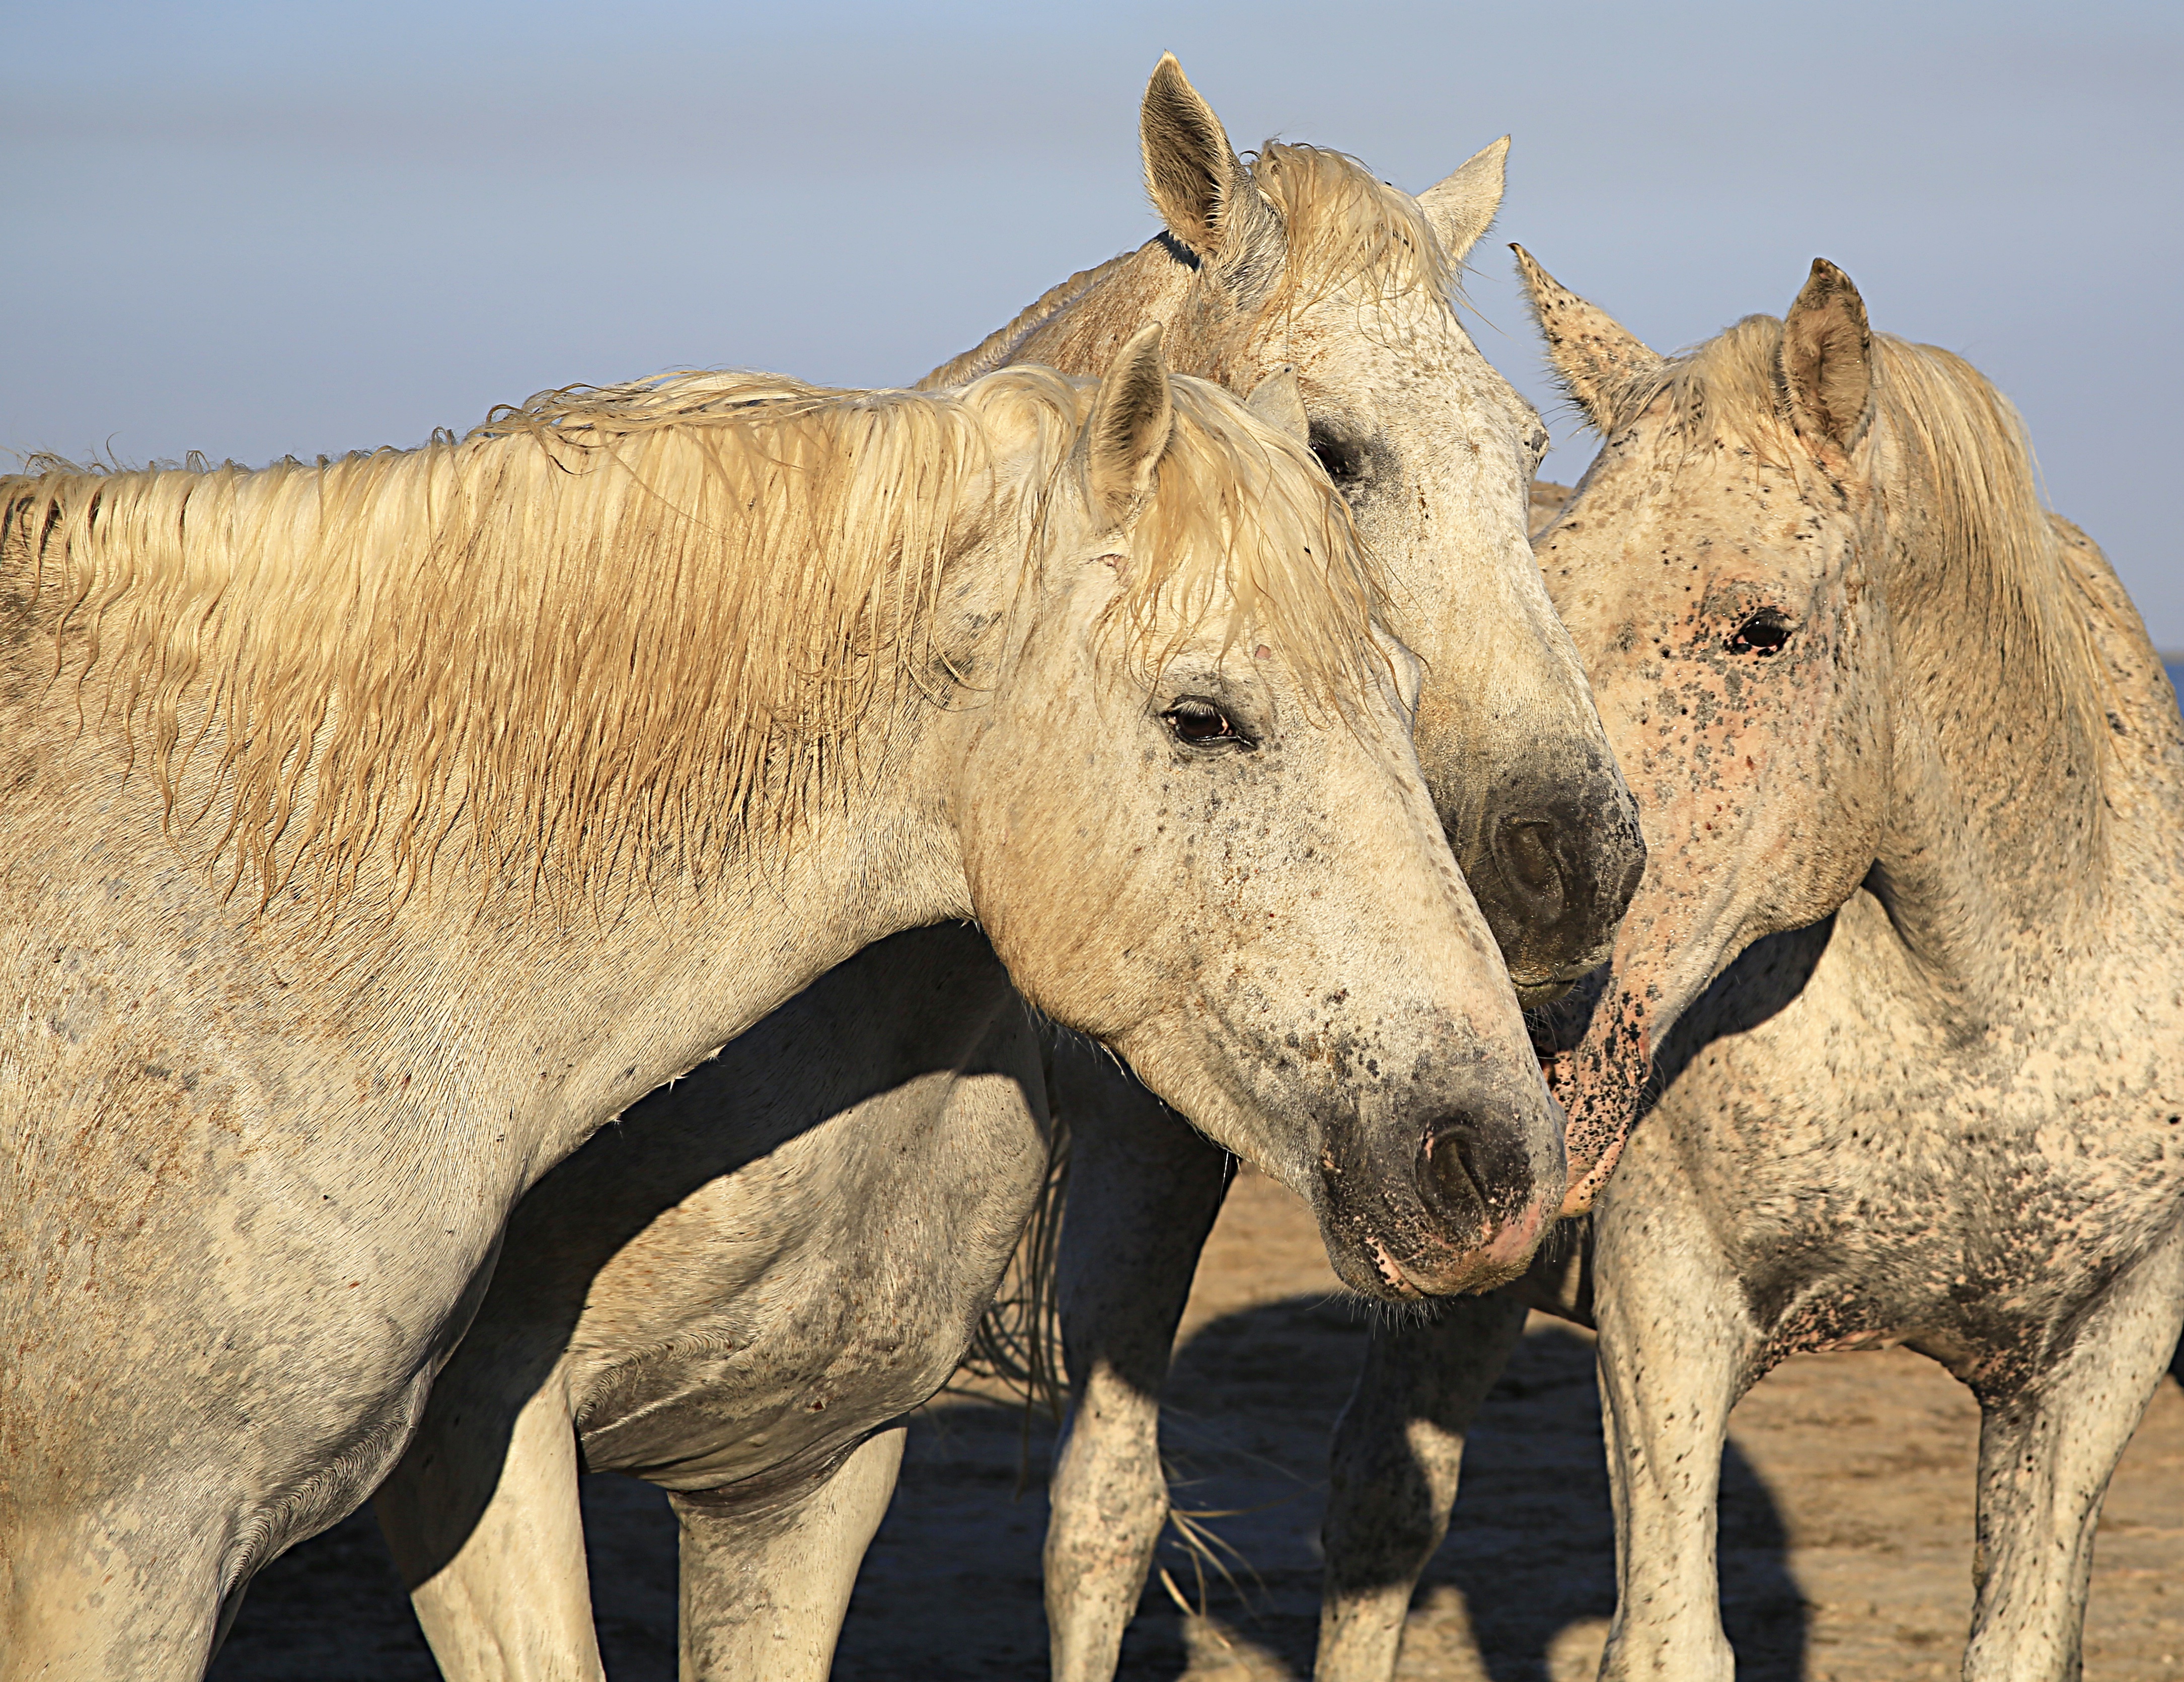
white, animal, wildlife, herd, horse, mammal, stallion, mane, fauna, equine, horses, vertebrate, mare, foal, pack animal, horsehair, horse like mammal, mustang horse